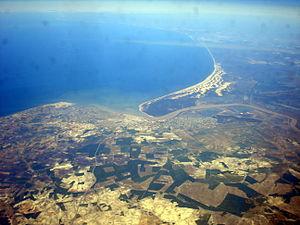
Vue aérienne de l'embouchure du fleuve Guadalquivir (Andalousie, Espagne)